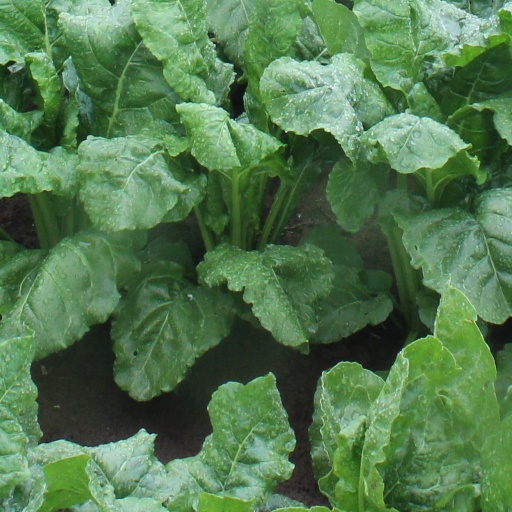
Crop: sugar beet